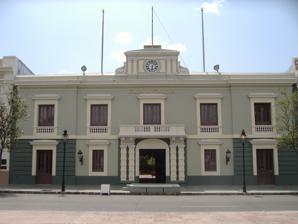
Building: Ponce City Hall
Country: Puerto Rico
Year built: 1840
Historic government building in Puerto Rico United States historic place Casa Alcaldía de Ponce – City Hall U.S. National Register of Historic Places Casa Alcaldía de Ponce Location of Ponce and the Casa Alcaldía in Puerto Rico Location Calle Degetau , Ponce, Puerto Rico Coordinates 18°00′39″N 66°36′50″W / 18.010730°N 66.613905°W / 18.010730; -66.613905 Area less than one acre Built 1840 Architect Francisco Gil Capó Architectural style Neoclásico Isabelino MPS 19th Century Civil Architecture in Ponce TR (AD) NRHP reference No. 86003197 Added to NRHP 19 November 1986 The Ponce City Hall ( Spanish : Casa Alcaldía de Ponce ) is a historic city hall in Ponce, Puerto Rico . It is located it the center of the city, on Calle Degetau , across from Plaza Degetau in the Ponce Historic Zone . The building serves as the seat of the executive branch of government of the Autonomous Municipality of Ponce, including the office of the mayor of Ponce . Built in 1840, it is the oldest colonial building in the city. The building was listed on the U.S. National Register of Historic Places in 1986 as Casa Alcaldía de Ponce-City Hall. History The Ponce City Hall has one of the most unusual histories of any city hall throughout the world, because it was a jail until the end of the 19th century. Rooms currently used as offices were jail cells before, and the courtyard of the City Hall was the place where executions took place. The last public hanging on the island happened in its courtyard. It has been visited by four U.S. presidents , and three of them actually gave a speech from the City Hall's front balcony: Theodore Roosevelt , Herbert Hoover , and Franklin Roosevelt . George H. W. Bush visited, as well. Design and construction Construction of the building started in 1844 and was completed in 1847. Engineering and architectural design for the building was directed by Francisco Gil Capó under the oversight of Mayor Salvador de Vives . The facade is said to be constructed of "simple but elegant lines." Its large front facade clock was acquired in England in 1877 at the time the city was given its city charter by Queen Isabel II of Spain. The interior has two courtyards designed in the typical architecture of the time and a spacious stairway leads to the main hall of the Municipal Legislature and the office of the mayor. Significance Photomechanical print (1954) By 1848, the population of the Spanish settlement at Ponce had grown sufficiently to merit recognition as a city by Queen Isabel II. The construction of the City Hall coincides with this decree, thus qualifying the building as a landmark to the founding of Ponce. As the first governmental structure in the city, the building incorporates elements designed to display its authoritative role. In fact, the design is contemporary to the 1848 addition to the Royal Palace ( La Fortaleza ) in San Juan and displays defensive, military characteristics, such as the buttressed street wall, similar to those of the Fortaleza. Most importantly, the vocabulary utilized is purely the Neoclassical Isabelino of the Spanish 19th century, representative of the works performed by the Royal Corps of Engineers of Spain and satisfying the demands of the growing aristocratic population of Ponce. According to the Laws of the Indies, established in the 16th century to regulate the colonization of towns in the Americas, a settlement was to be planned around a central plaza, with the Holy Catholic church facing westward and the town hall or "Cabildo" (seat of government power) either opposite or adjacent, emphasizing the major and joint role of the church and state in Hispanic society. Located at the southern fringe of the plaza, at the center of the block between Calle Marina and Calle Cristina, the City Hall dominates the street wall between buildings of similar character and demonstrates faithfully the Spanish concept of the urban plaza. Although the interior has been altered during the 20th century in response to the growing needs of the municipal government, the exterior has maintained its individual and contextual integrity. Along with the Catedral de Nuestra Senora de la Guadalupe in the town plaza , the Ponce City Hall forms an essential element of the urban concept of plaza in Ponce, a Spanish colonial town flourishing during the 19th century. Physical appearance Main courtyard The building is an attached, plastered masonry structure at the south side of the Plaza Degetau, occupying a lot at the center of the block between Calle Marina and Calle Cristina. The building's neoclassical austerity and strong symmetrical character are typical of 19th-century Spanish civil architecture. The main facade consists of two stories, divided into five bays: a three bay central section flanked by and only slightly projecting single-bay section on either side. At the ground level, a very distinctive feature of the City Hall is the continuous, projecting water table which creates the appearance of a fortification wall. The central entrance consists of a wide rectangular void, framed by an elliptical archivolt molding. This composition is emphasized by a frontispiece consisting of flanking pairs of banded pilasters supporting decorative brackets which, in turn, support a balustered balcony accessed through the second level. The single bay sections have smooth rustication only at the ground floor, terminating at a continuous string course which divides this level from the upper. All openings other than the main entrance and the second and fourth bays at ground level are articulated with full-height, wooden , double doors with louvre panels. The central entrance houses decorative, wrought-iron railings and its flanking windows begin at a height of approximately four feet. At the upper level bays, baluster rails create balconettes . Planar surrounds frame the window openings, extending above to incorporate separate architrave moldings. A continuous cornice and parapet extend across the facade. A pedimented frontispiece composed of a clock , flanked by pairs of small pairs of Tuscan pilasters , capped by an entablature and supported at either side by a scroll element emphasizes the central bay above the running cornice. In addition, a weathervane rises up above the pediment, further strengthening the symmetrical quality of the facade. Uses In addition to government offices, the Ponce City Hall today is the common departing location for a number of other activities and events, including the famous annual Ponce Carnival . Location Plaza Degetau (1900, then called Plaza Real ) It fronts onto the Plaza Las Delicias , the town square of Ponce, which contains the historic Parque de Bombas and the Ponce Cathedral . The street it is on is called Calle Degetau . In 1986 the property was bounded to the North, 27.16 meters long, by Villa and Comercio streets; to the South, 27.10 meters long, by Luna Street; to the West, 75.00 meters long, by the properties of Moscoso Brothers and a lot owned by Mario Mercado Succession (Estate); and to the East, 79.10 meters long, by the properties Sanchez Frasquero Succession (Estate) and a lot owned by Ponce Municipal Government. Today City hall during Christmas In 1905 the Ponce City Hall stood above all other surrounding structures. Today's Ponce City Hall complex includes the adjacent buildings of Moscoso & Co. and El Cometa . The Legislature of the Autonomous Municipality of Ponce occupies the old El Cometa building which during the 20th century was home to one of Ponce's largest general stores . The Moscoso addition is used by executive offices of the mayor. The original city hall building is now (in 2010) bounded west by the old Moscoso building which has since been incorporated as Ponce Municipal Government offices, and bounded east by the former El Cometa building which has since also been incorporated by the Municipal Government to become the headquarters of the Legislature of the Autonomous Municipality of Ponce. Casa Alcaldia de Ponce holds a painting of Regent Queen of Spain María Cristina de Habsburgo-Lorena . See also Puerto Rico portal National Register of Historic Places listings in southern Puerto Rico References